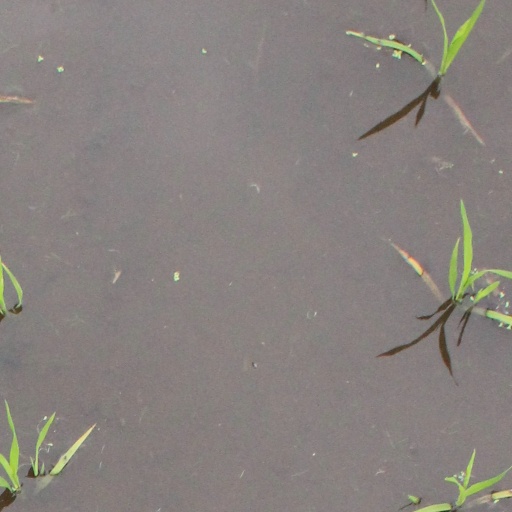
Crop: rice